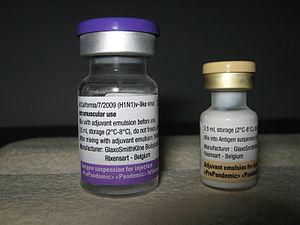
Vaccin contre la grippe A (H1N1) de 2009 Pandemrix, de GlaxoSmithKline Biologicals S.A.
La grippe A (H1N1) de 2009 est une pandémie de grippe qui dure de 2009 à 2010, la seconde des deux pandémies historiques causées par le sous-type H1N1 du virus de la grippe A. La contamination s'effectue principalement par voie aérienne, c'est-à-dire toux et éternuements. Le virus peut survivre de 8 à 48 heures à l'air libre, selon la nature de la surface sur laquelle il repose. Il provoqua une épidémie grippale dans les mois qui ont suivi son apparition. Devant l'ampleur de l'épidémie, l'OMS a qualifié la situation de pandémie le 11 juin 2009. En août 2010, le monde entre en période post-pandémique selon l'OMS. Cependant, il ne s'agit que de l'alerte, le virus circule toujours abondamment autour du globe.
La vaccination contre la grippe A (H1N1) de 2009 est inédite à l'échelle internationale à la fois par la rapidité avec laquelle les vaccins ont été développés, par les campagnes de vaccination organisées, ainsi que par l'ampleur des polémiques déclenchées. De plus, s'appuyant sur les structures mises en place à la suite de l'épisode de grippe aviaire A, cette campagne est exceptionnelle par la coordination internationale qui s'est instaurée autour de cette pandémie, notamment sur les dispositifs de pharmacovigilance instaurés pour le suivi des effets indésirables des vaccins.